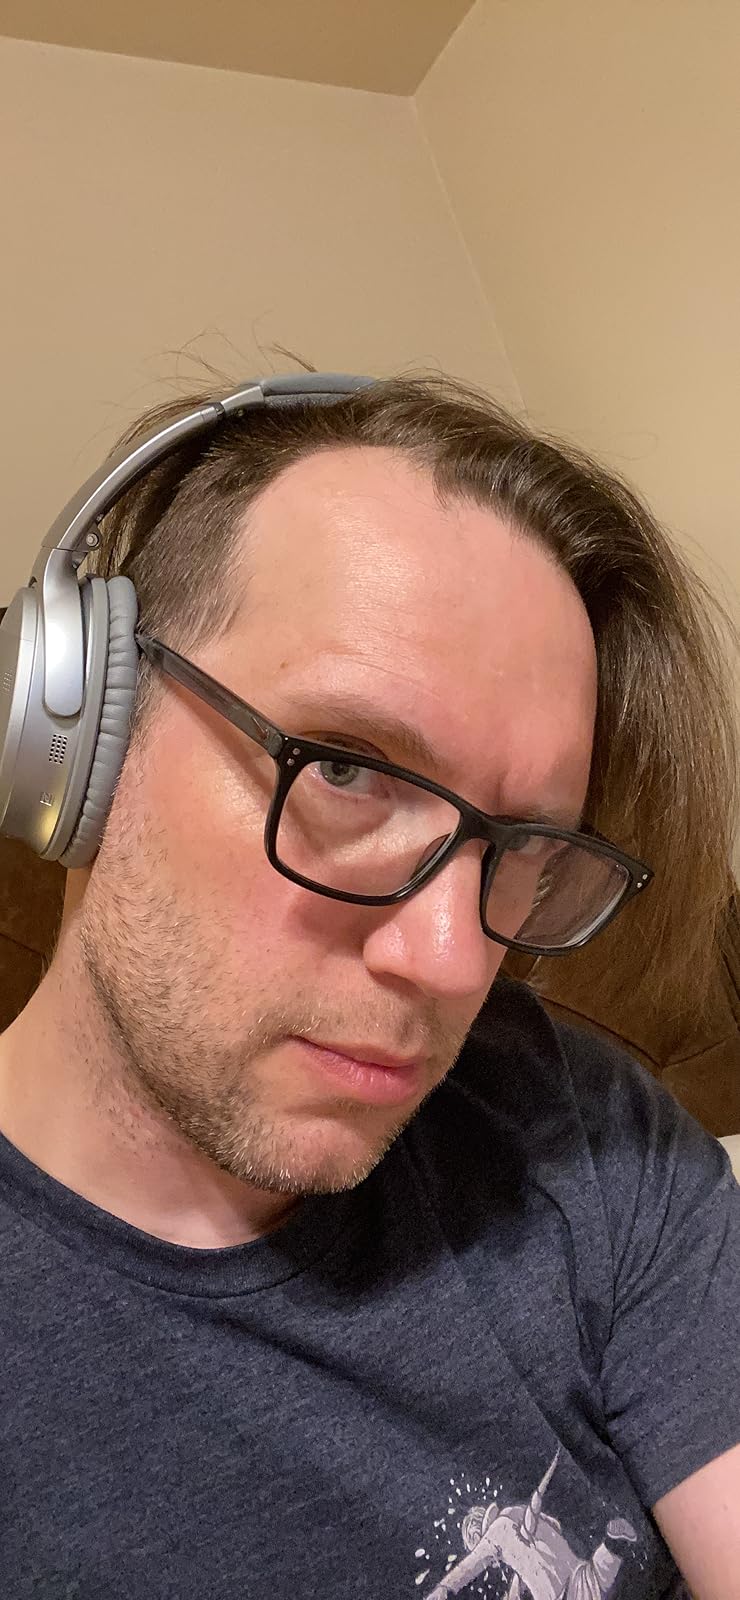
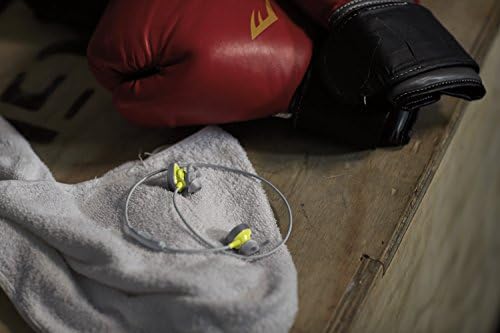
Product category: headphones
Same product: no